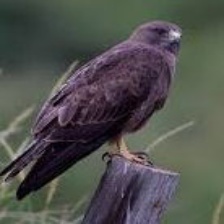
Species: CRANE HAWK
Scientific name: GERANOSPIZA CAERULESCENS